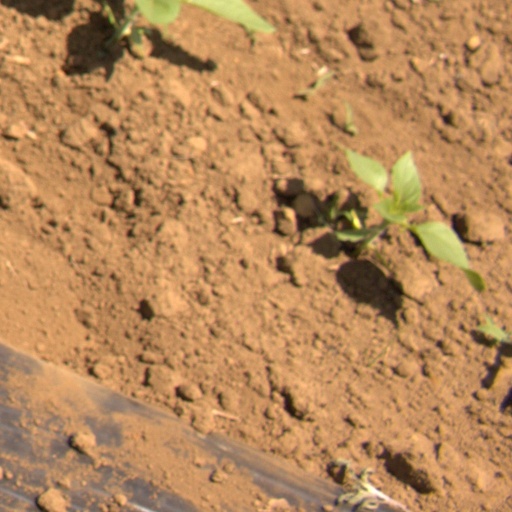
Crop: Jerusalem artichoke